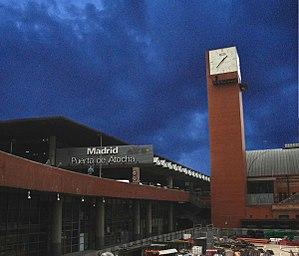
La gare d'Atocha est l'une des deux gares terminus du réseau de la Renfe à Madrid et la plus grande gare d'Espagne. Elle est située dans le quartier d'Atocha-Mediodía, dans le district d'Arganzuela.